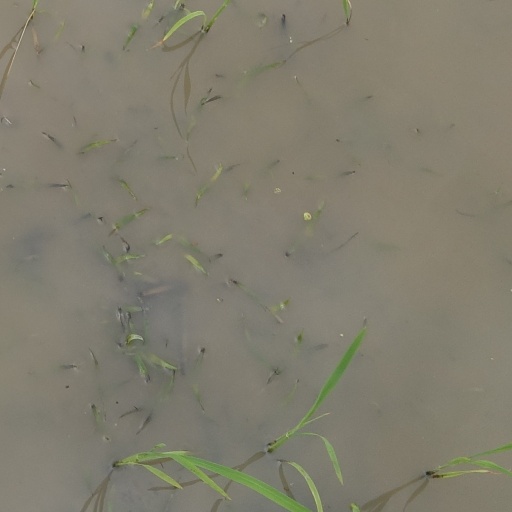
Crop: rice